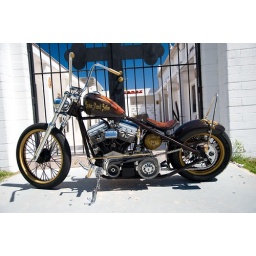
Saint Michaels bike in from of church